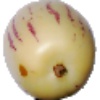
Label: pepino